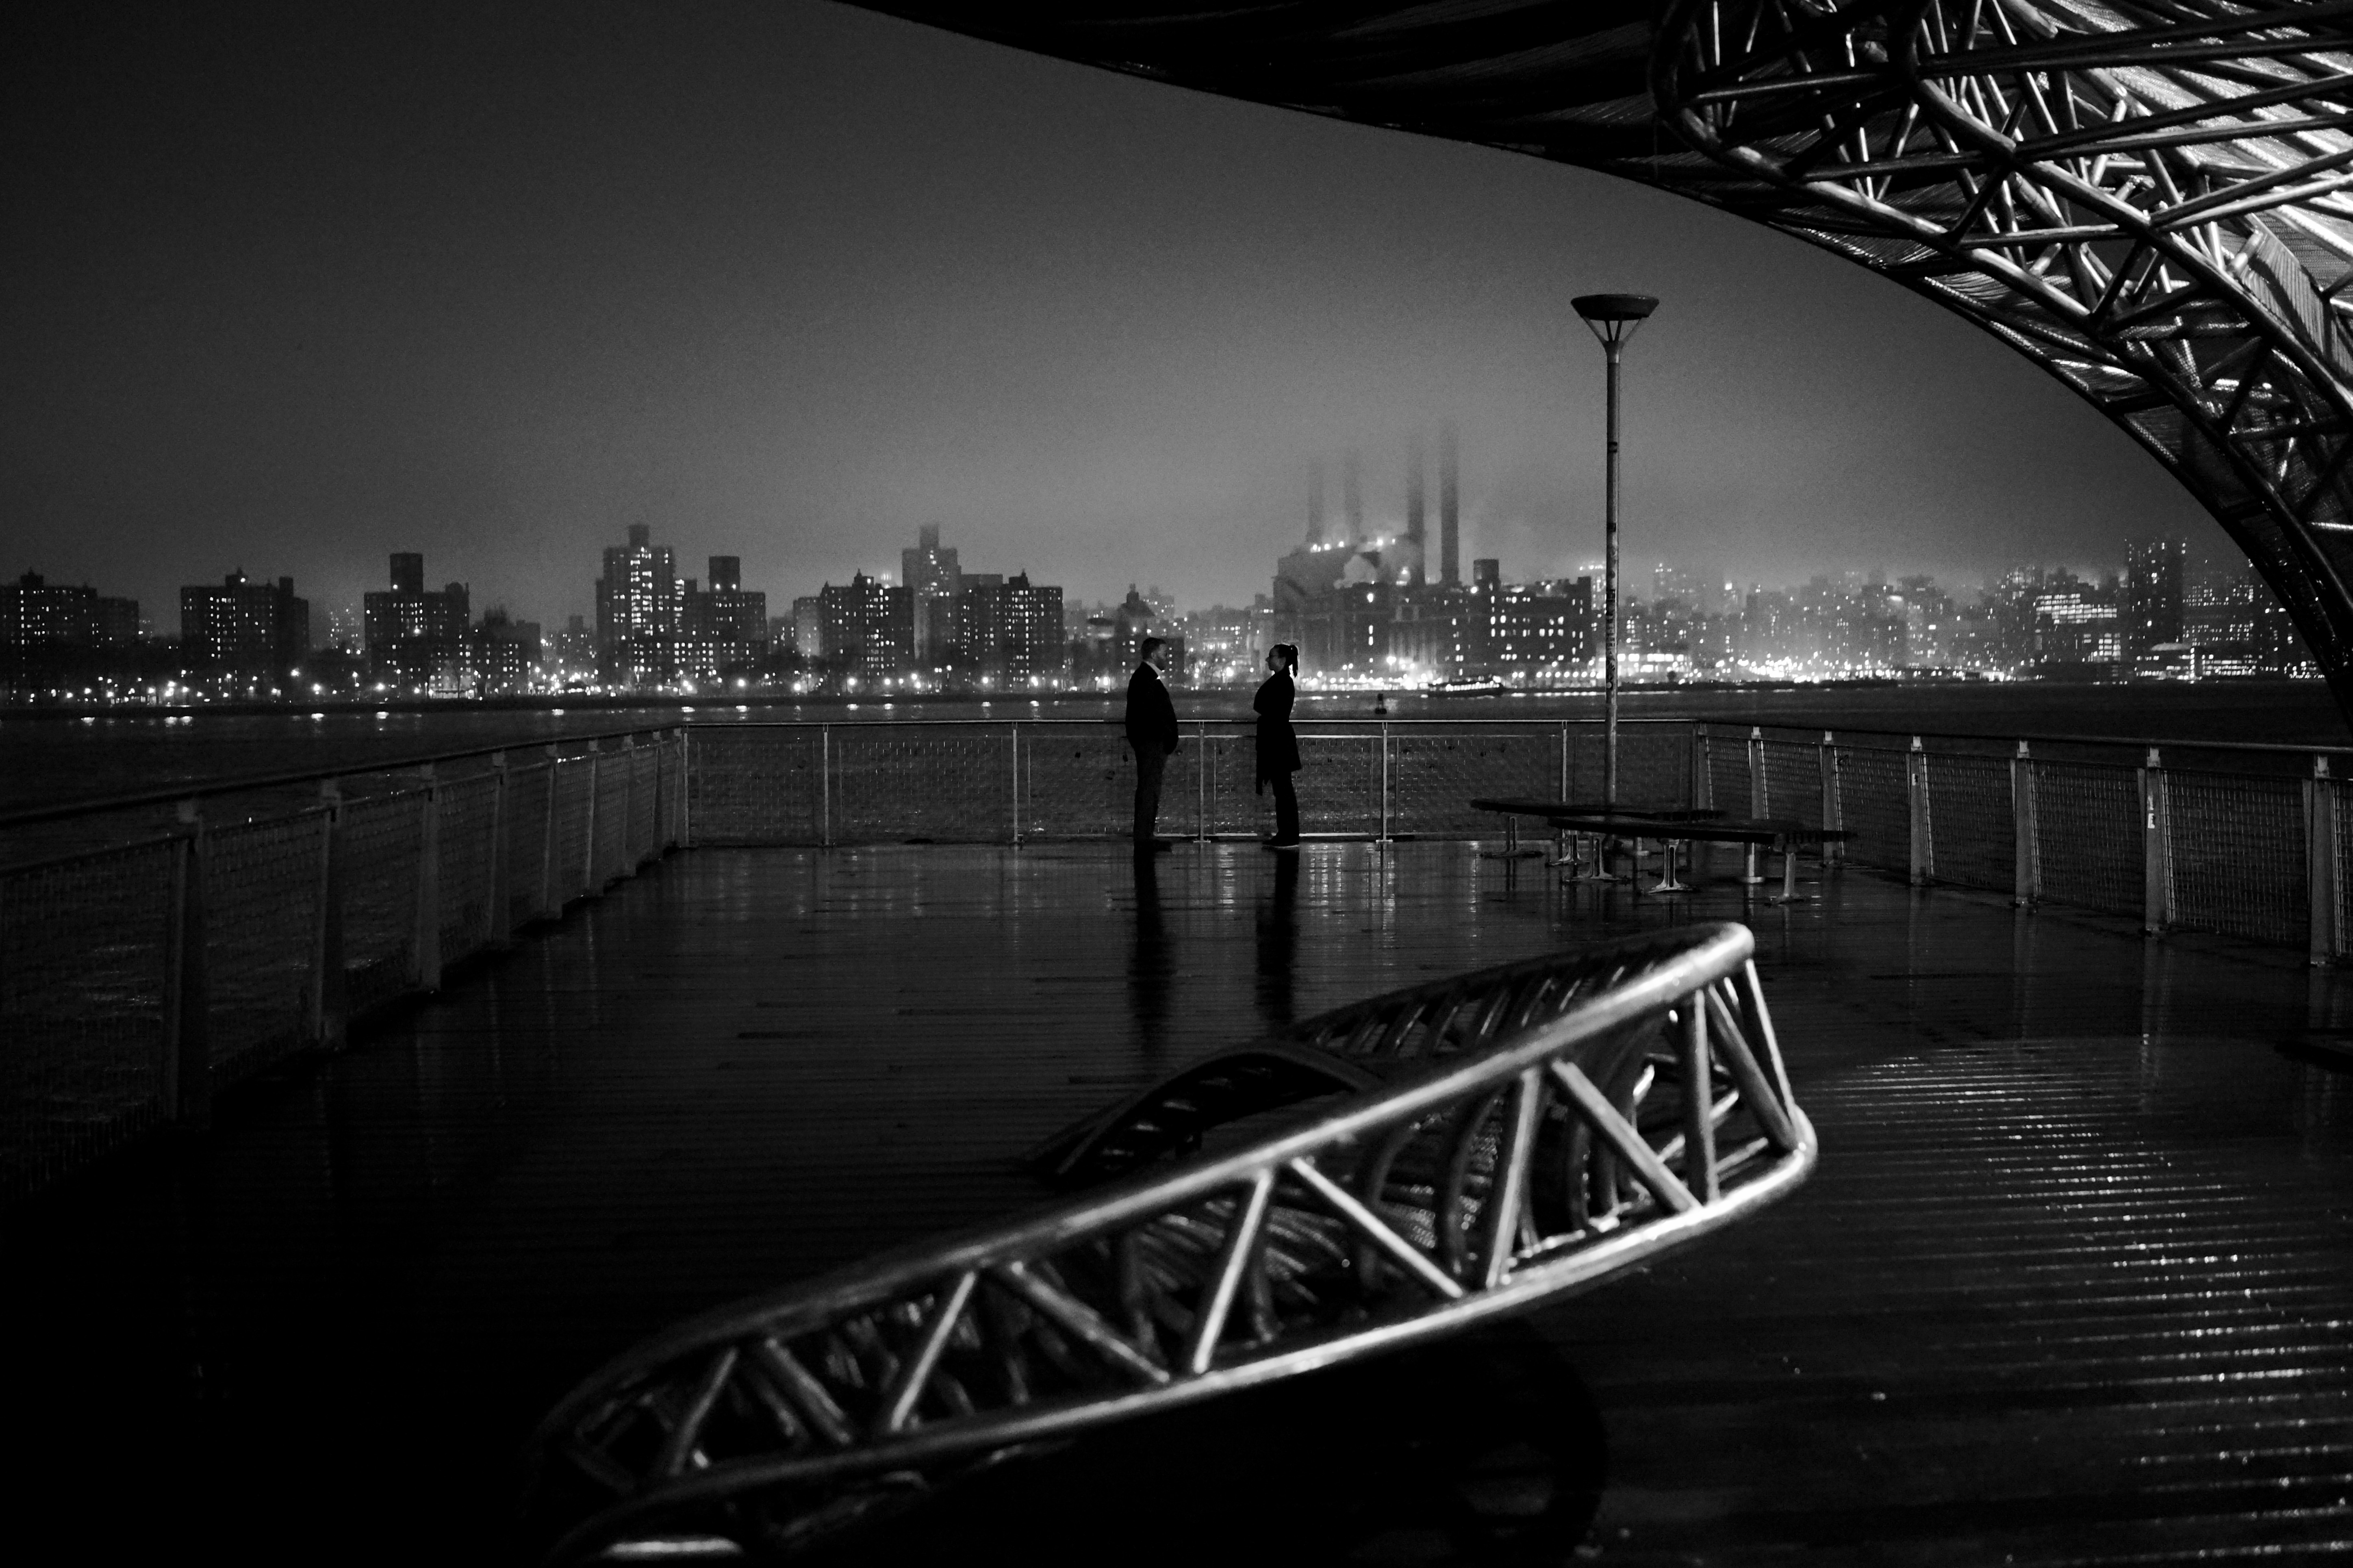
light, black and white, bridge, night, photography, cityscape, dusk, evening, reflection, darkness, black, monochrome, symmetry, shape, monochrome photography, atmospheric phenomenon